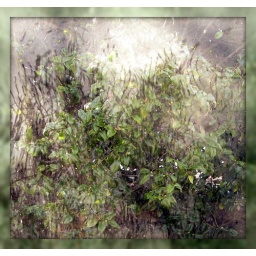
kitten tracks in the dusty window